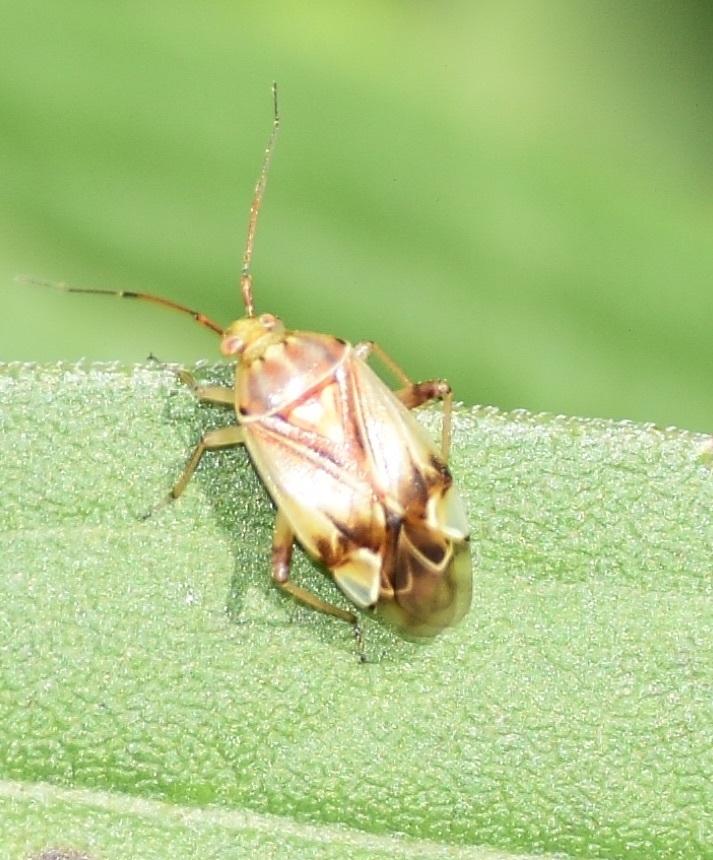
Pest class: lygus_bug